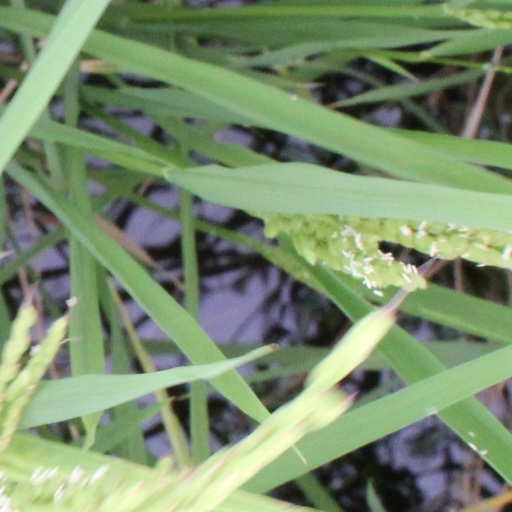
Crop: rice